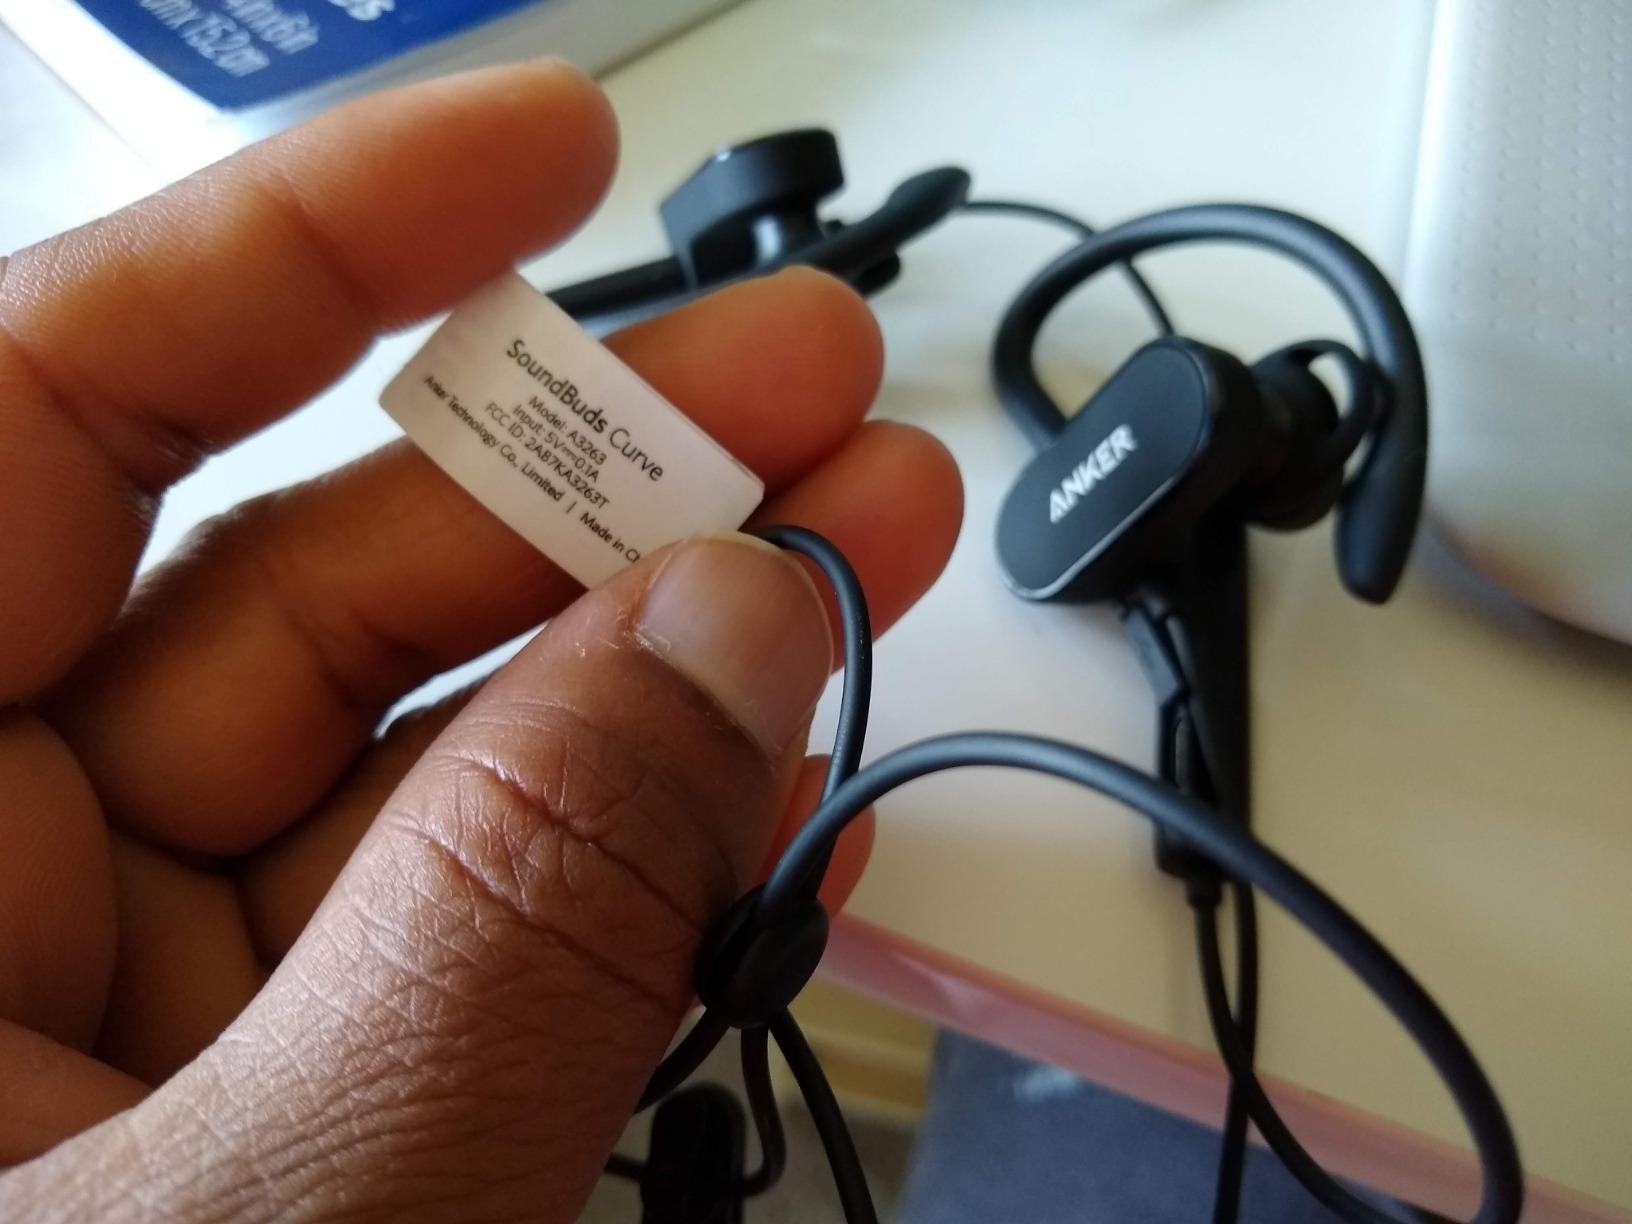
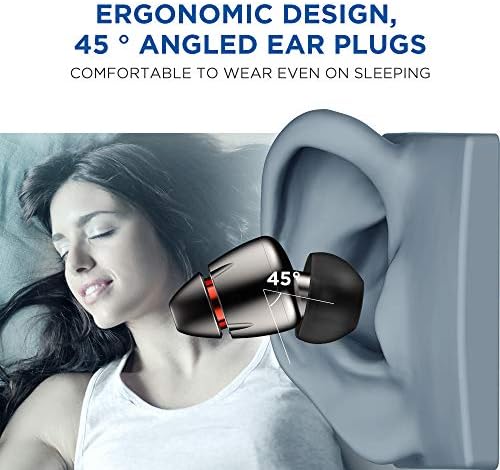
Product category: headphones
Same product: no